Charles de Condren

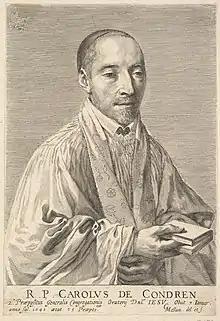
Charles de Condren

Charles de Condren, Cong. Orat. (15 December 1588 - 17 January 1641), was a French Catholic mystic of the 17th century and is considered a leading member of the French School of Spirituality.